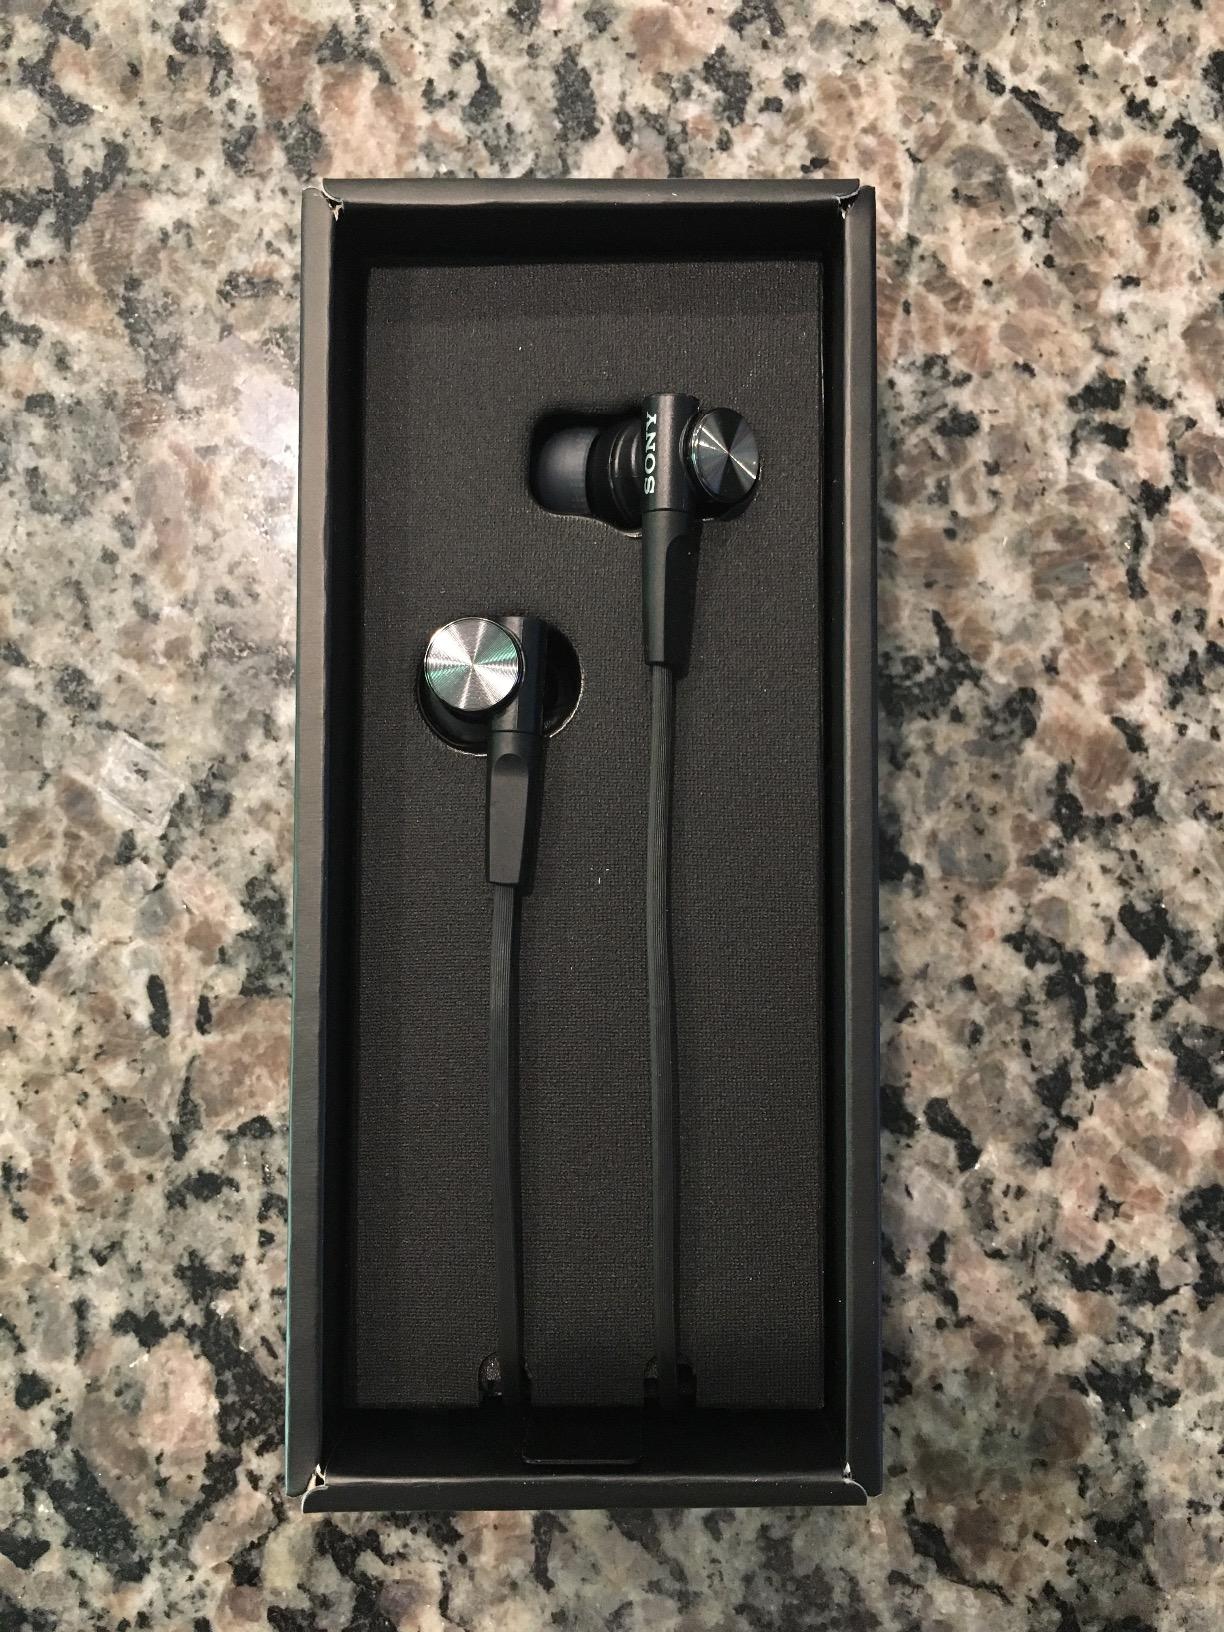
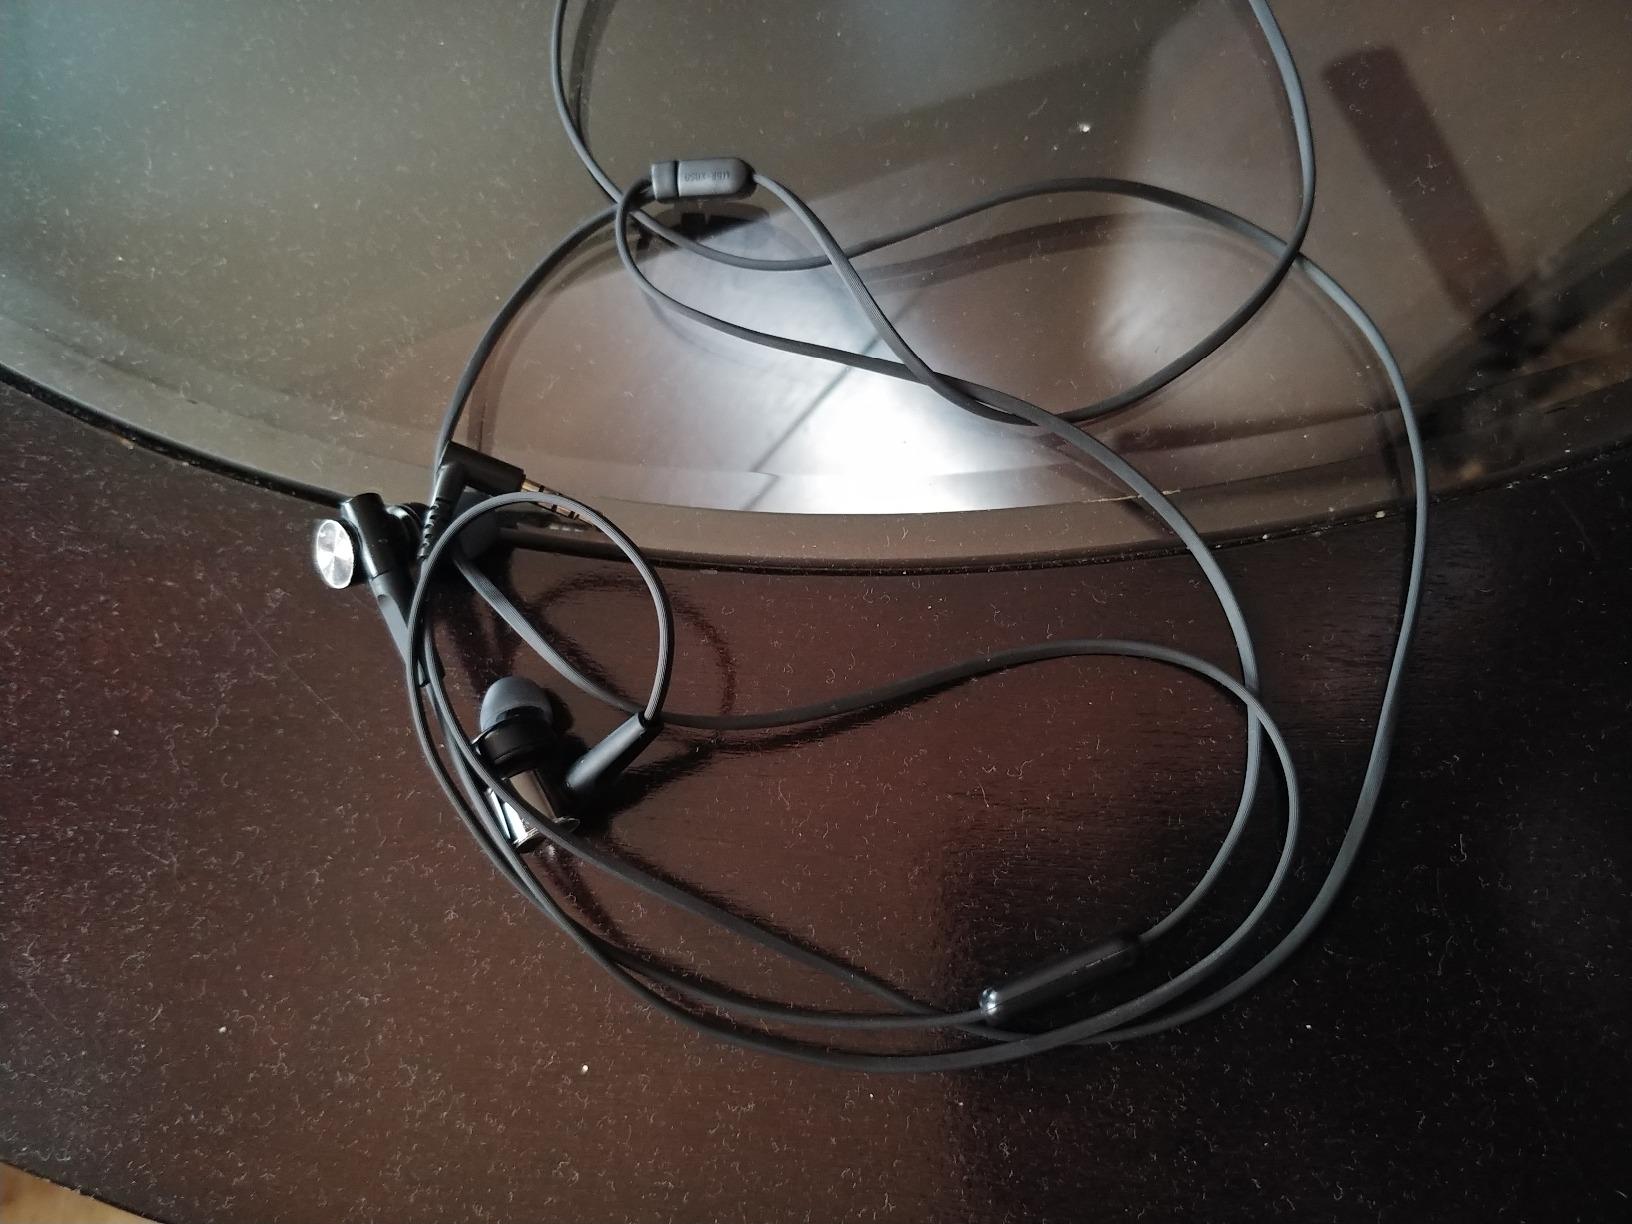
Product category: headphones
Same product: yes